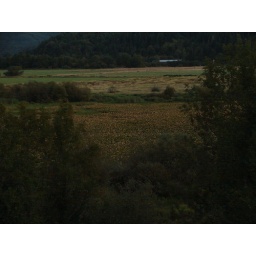
Myrtle point crater lake real estate houses in Oregon 2007 085